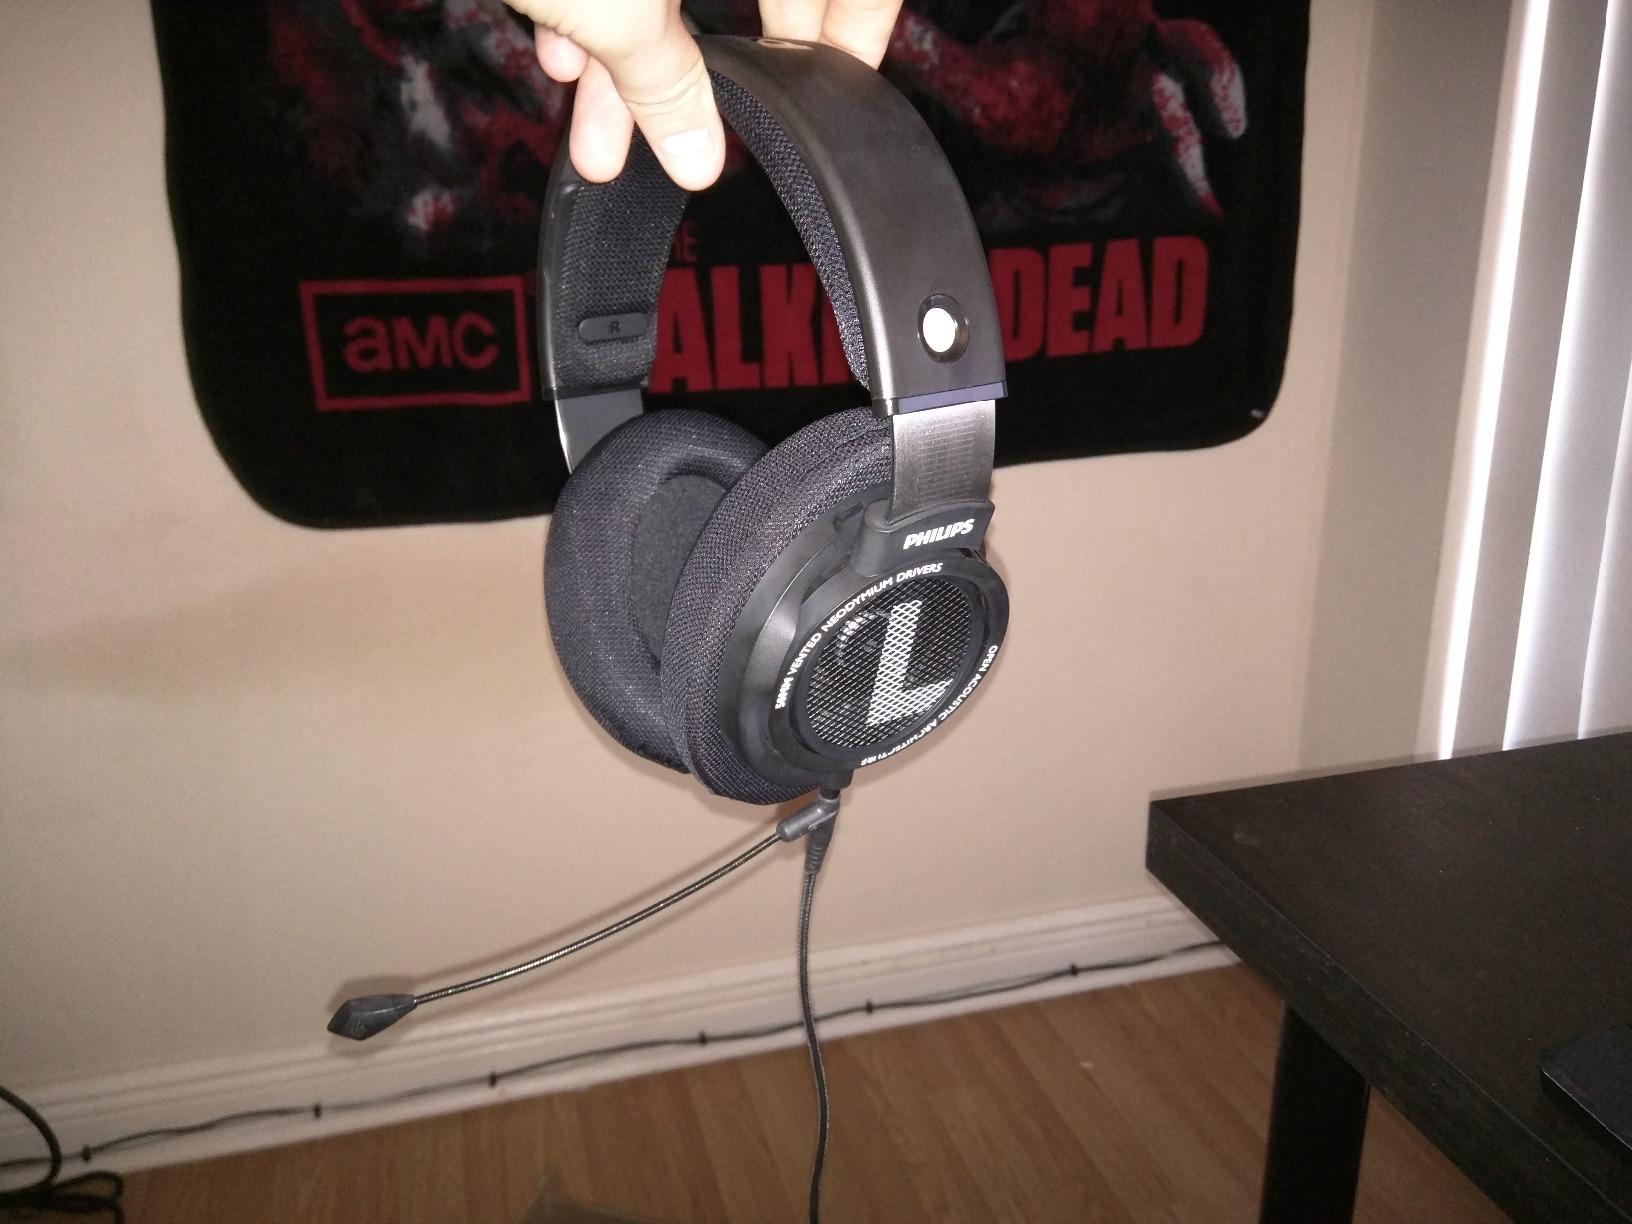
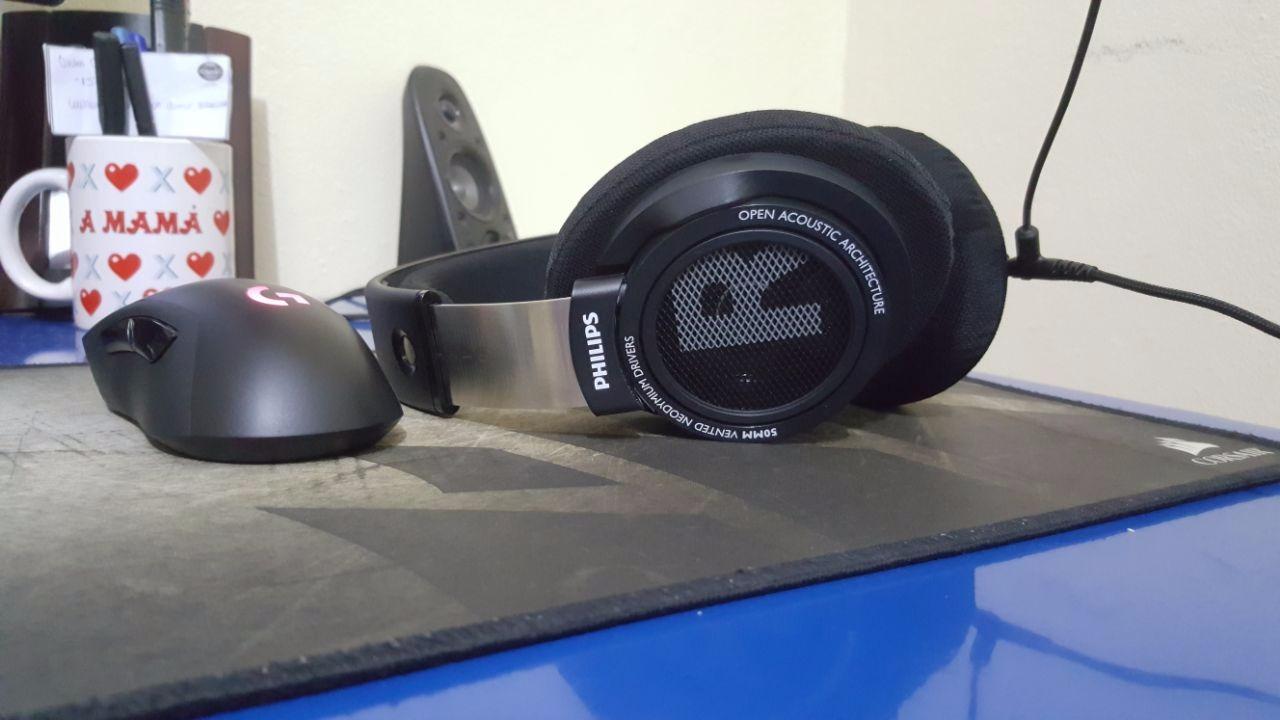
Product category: headphones
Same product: yes